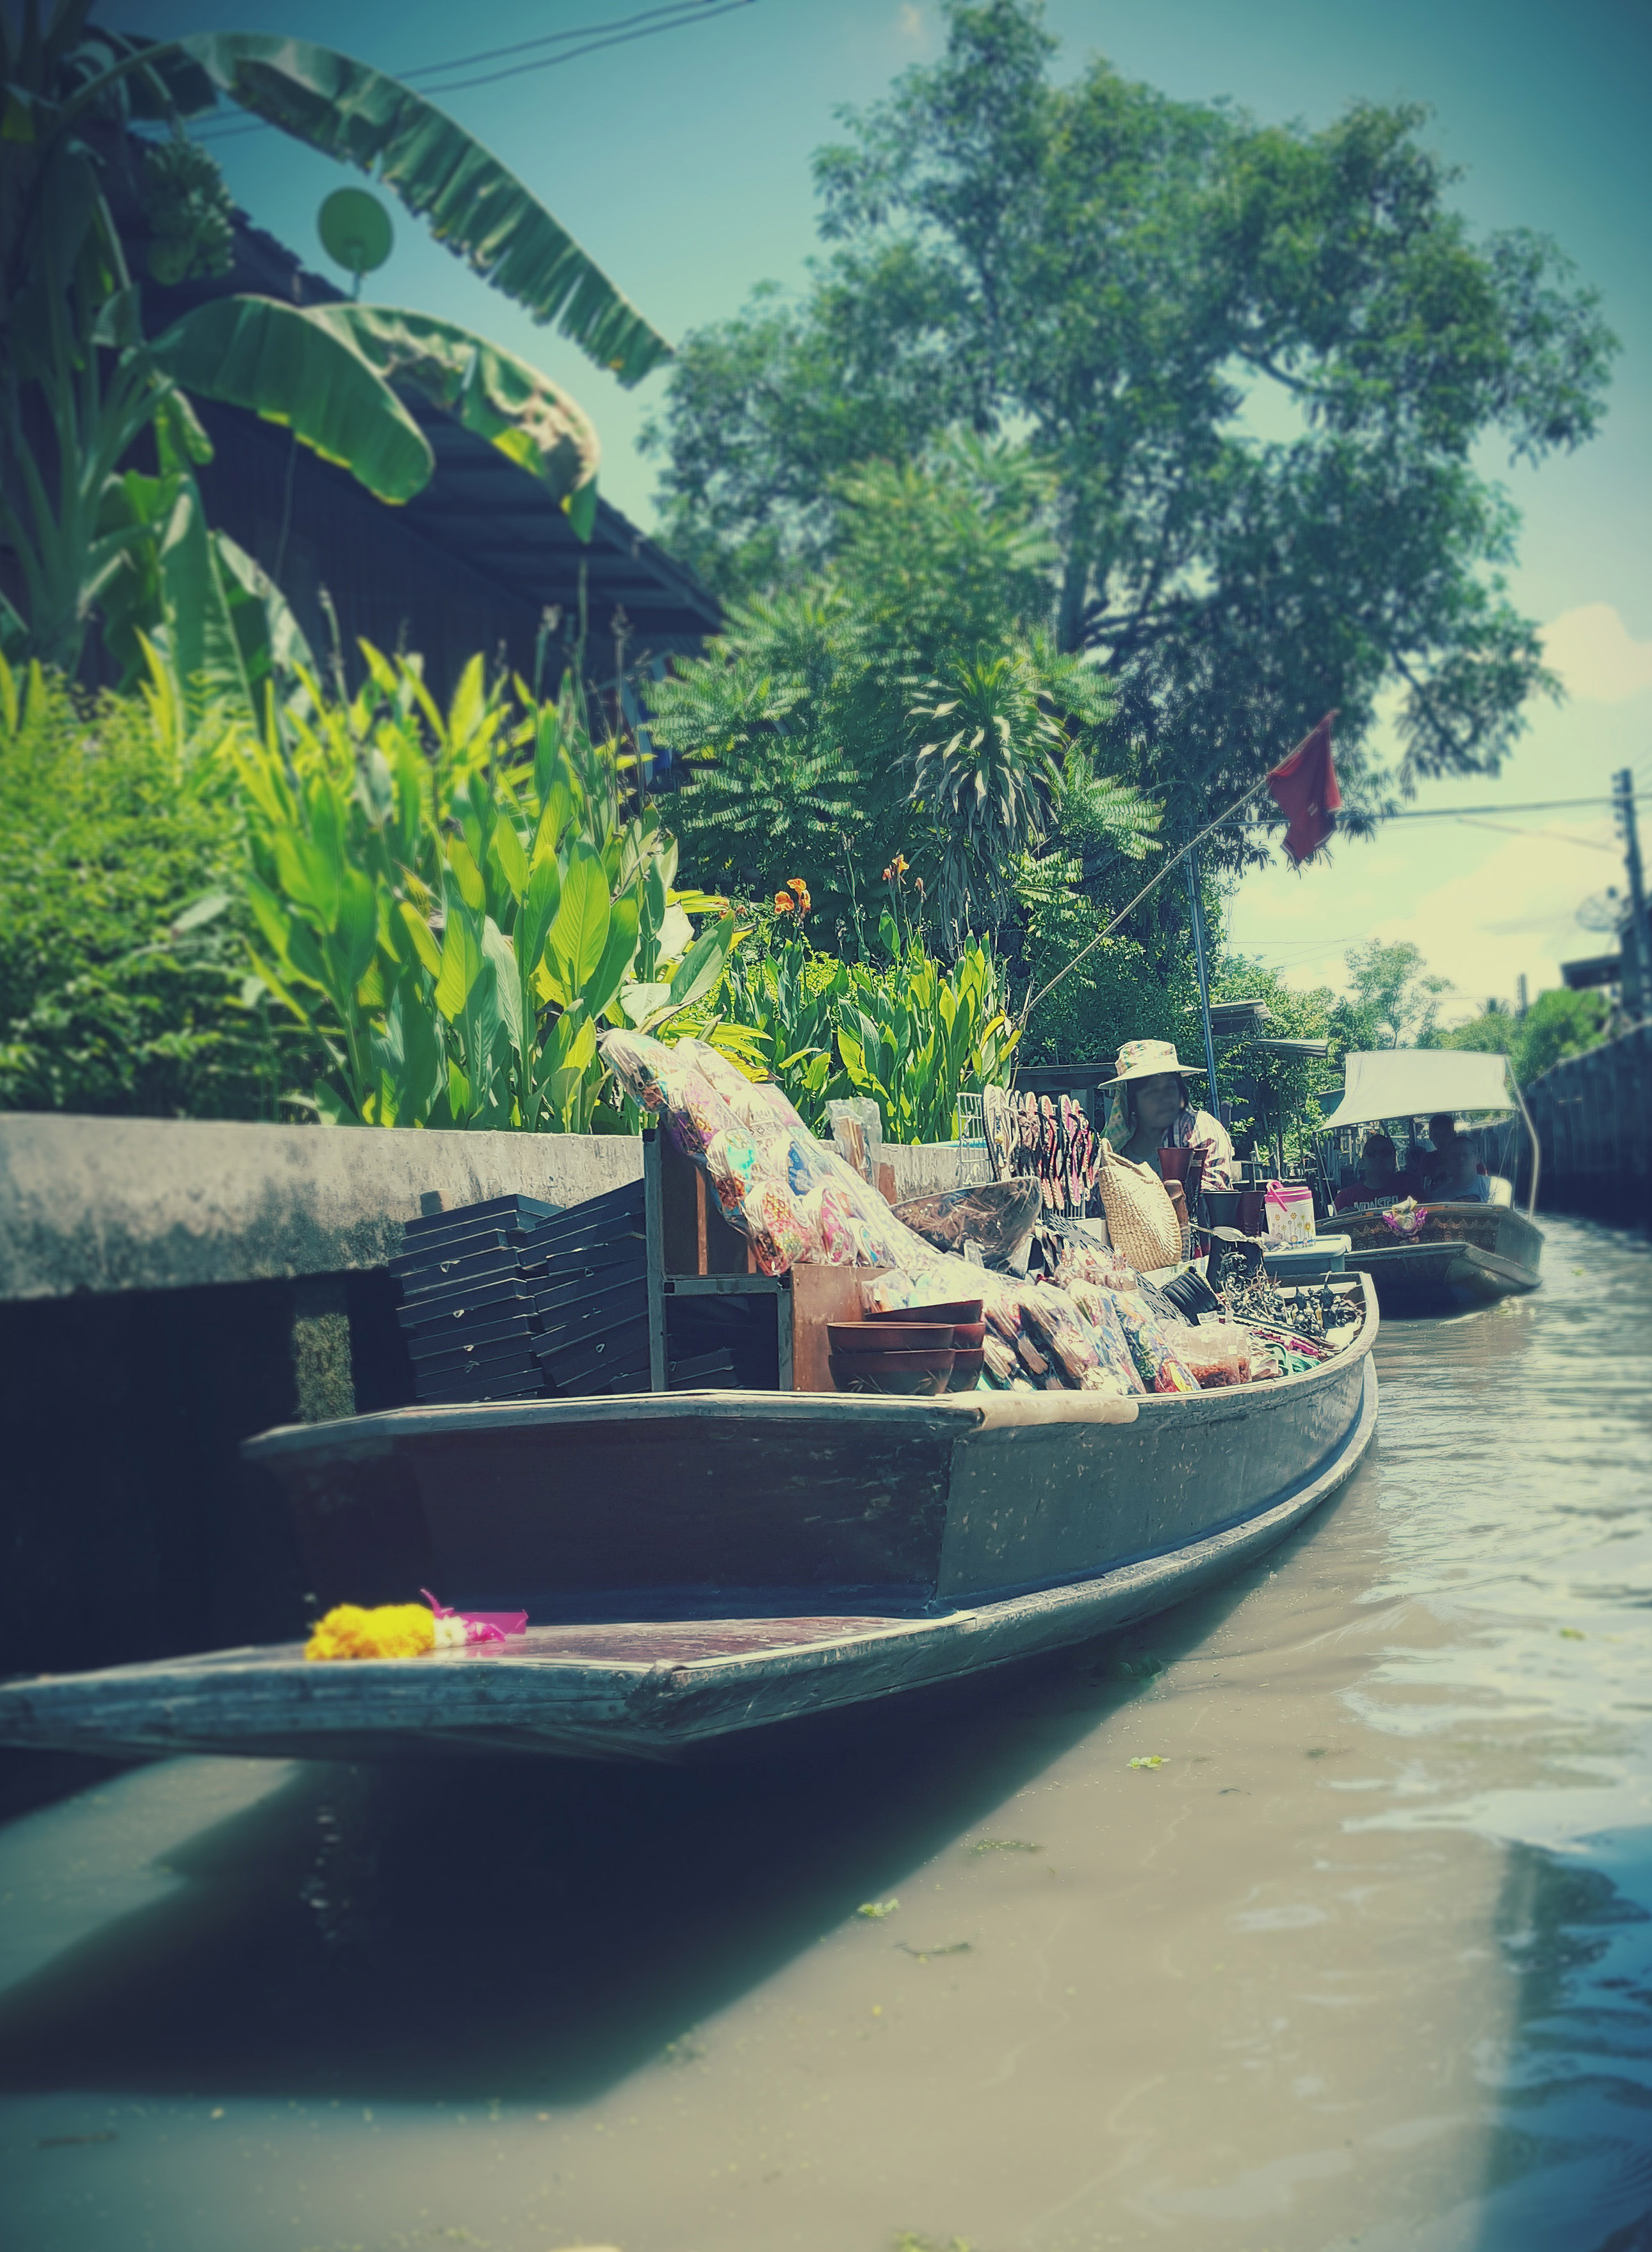
sea, water, people, boat, river, travel, asian, reflection, vehicle, bay, asia, market, floating, attraction, waterway, thailand, culture, famous, bangkok, traditional, krung, thep, maha, nakhon